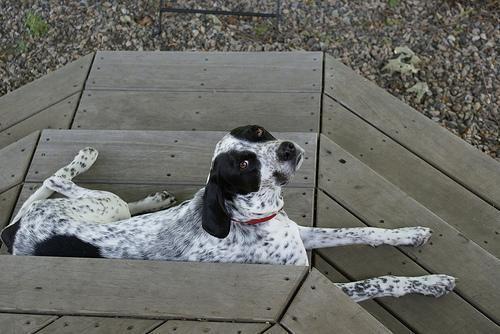
bluetick